Elizabeth M. Olmsted

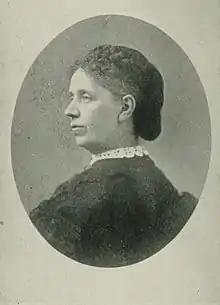
"A Woman of the Century"

Elizabeth M. Olmsted (Allen; December 31, 1825 – February 7, 1910) was an American poet of the long nineteenth century. Her poems were well known during the Civil War, and appeared in the newspapers and magazines of that period.